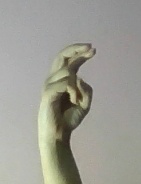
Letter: zay